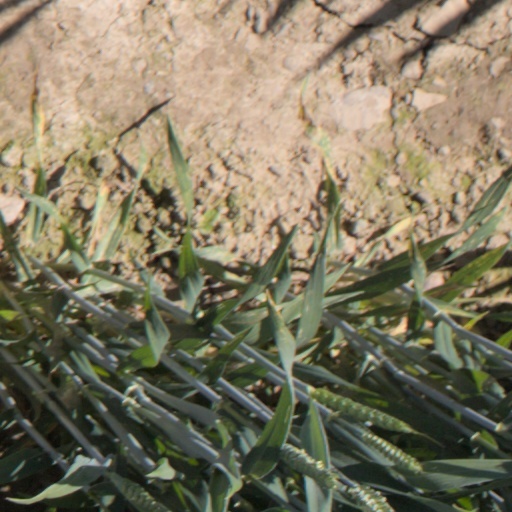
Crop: wheat